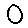
Label: 0